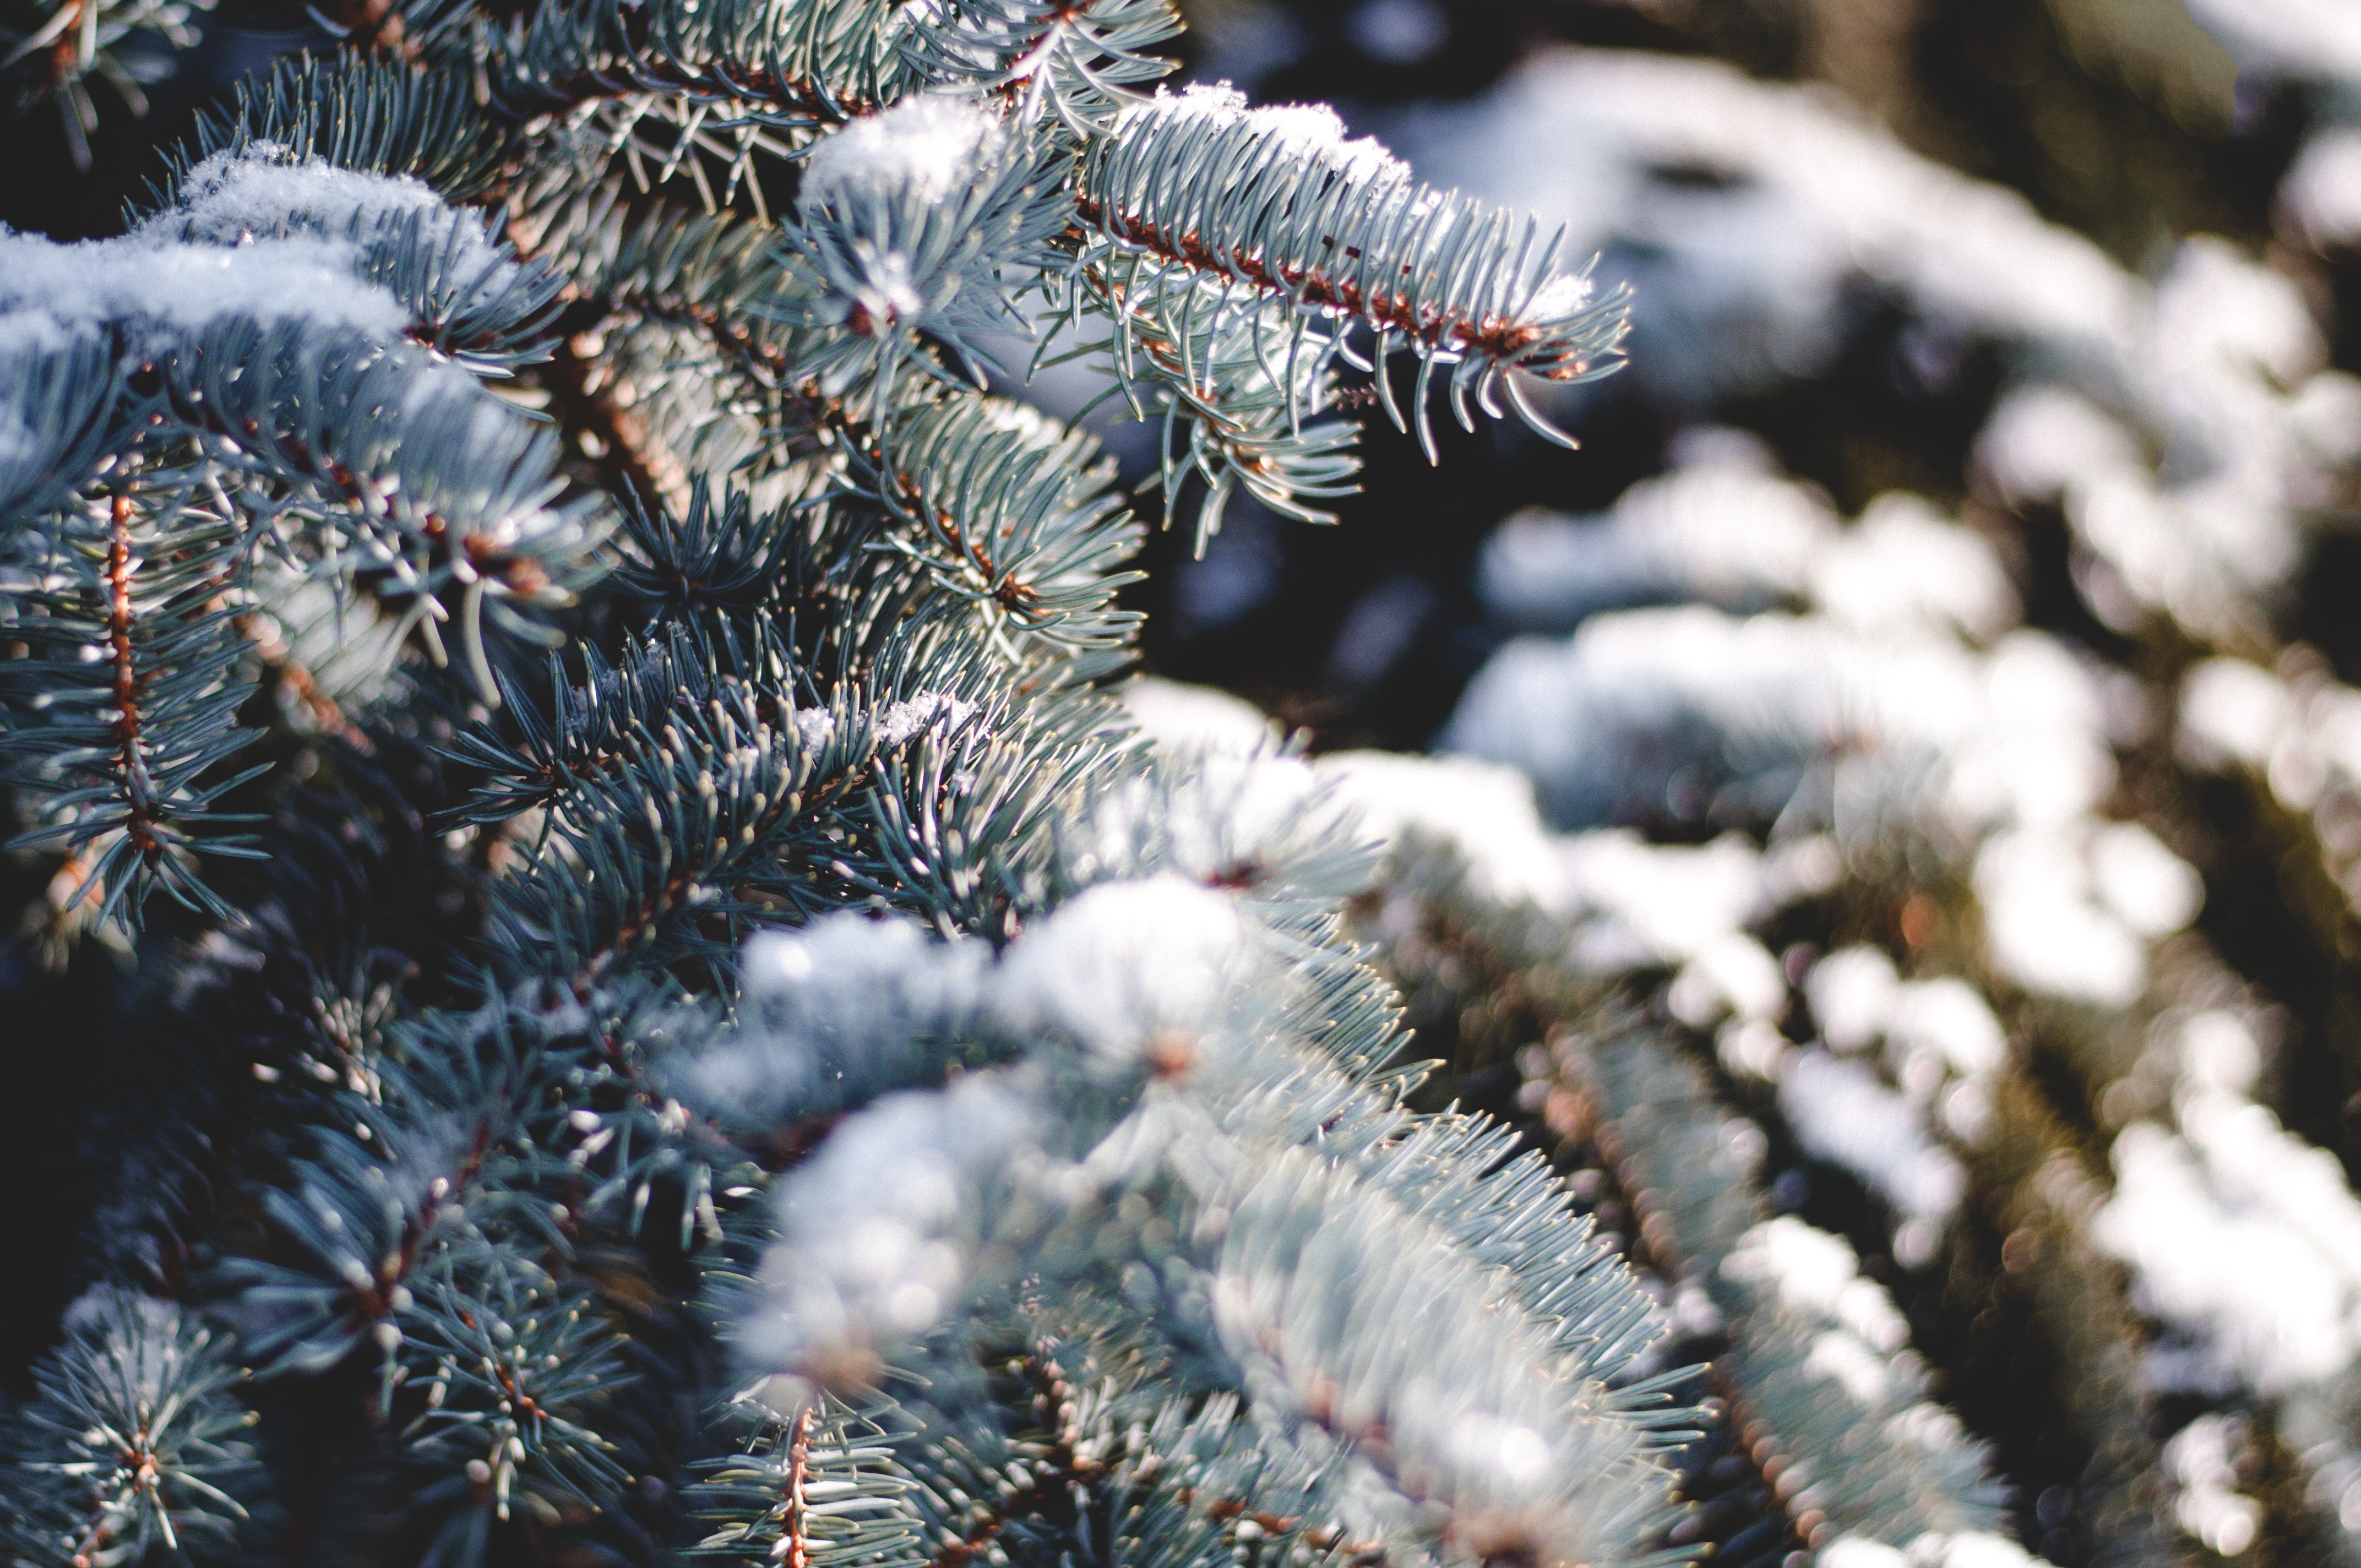
tree, nature, branch, snow, winter, plant, leaf, flower, frost, ice, autumn, botany, fir, flora, season, twig, conifer, close up, spruce, freezing, macro photography, woody plant, land plant, thorns spines and prickles